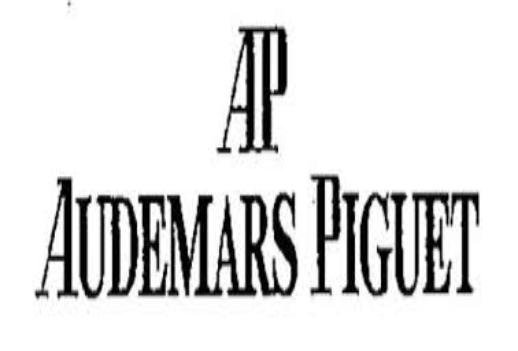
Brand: AP Industries
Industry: Others